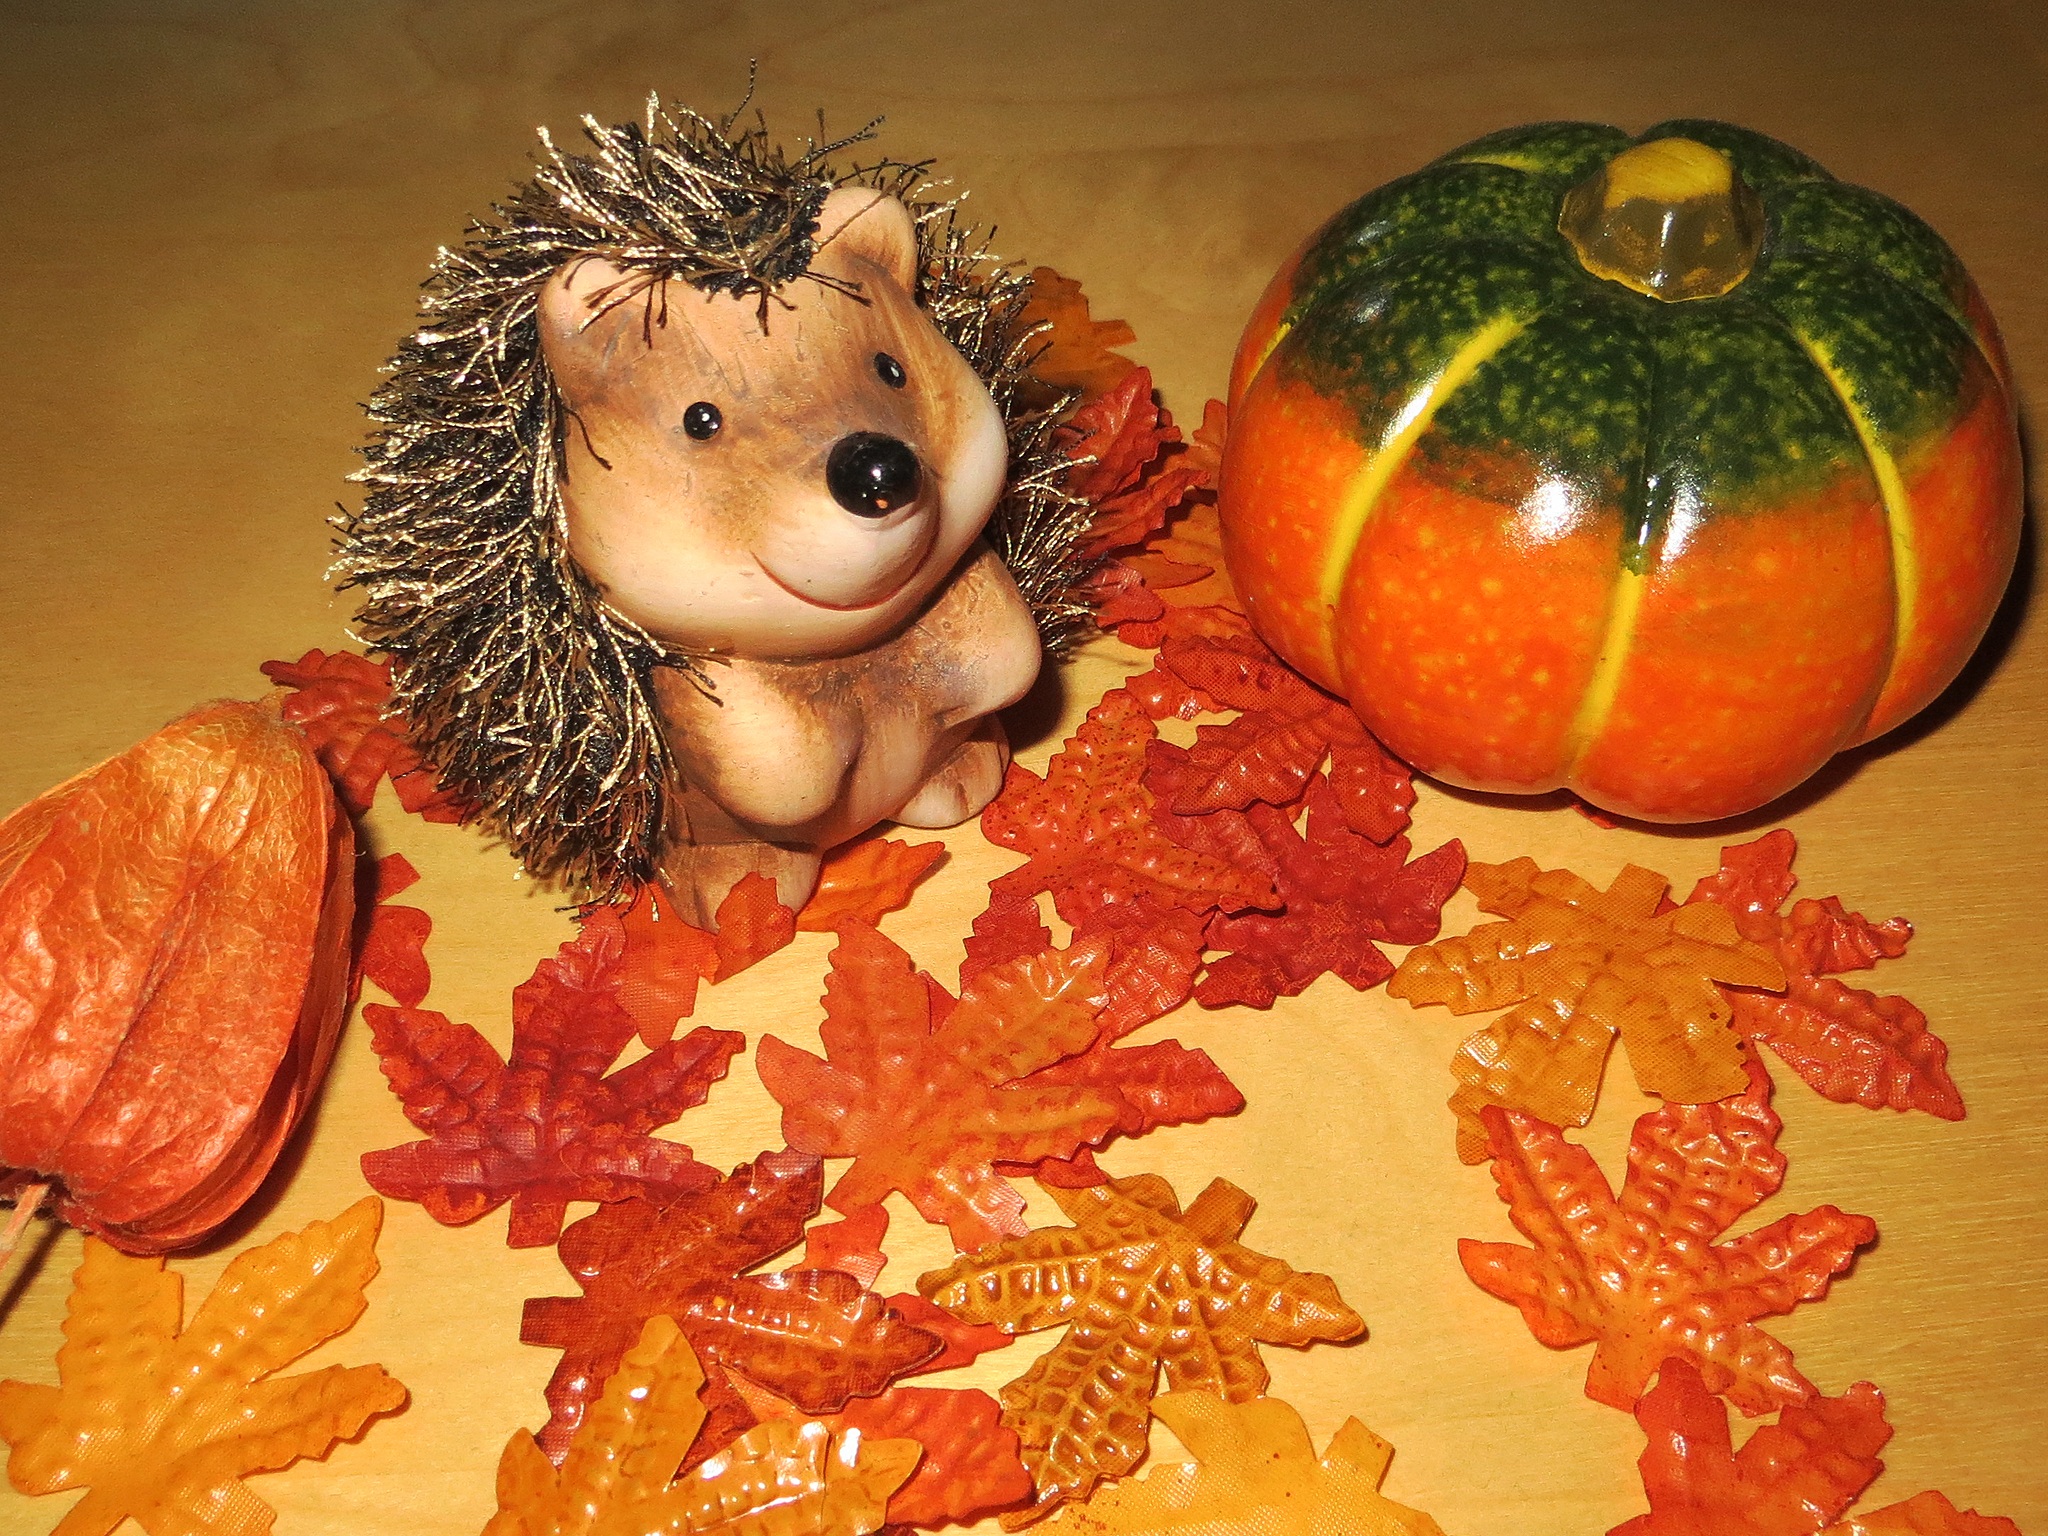
flower, decoration, orange, food, produce, autumn, pumpkin, gourd, leaves, hedgehog, carving